Missouri History Museum

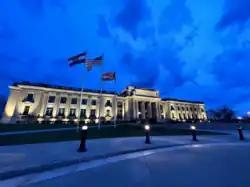
Missouri History Museum

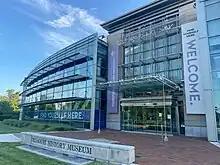
Missouri History museum entrance in 2023

The Missouri History Museum in Forest Park, St. Louis, Missouri, showcases Missouri history. It is operated by the Missouri Historical Society, which was founded in 1866. Museum admission is free through a public subsidy by the Metropolitan Zoological Park and Museum District.